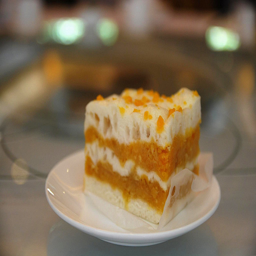
A layered citrus colored cake with orange sprinkles is presented on a table.
A piece of cake on a plate.
A piece of cake sits uneaten on a white plate.
A piece of cake on a white plate.
A layered dessert is on a white plate.